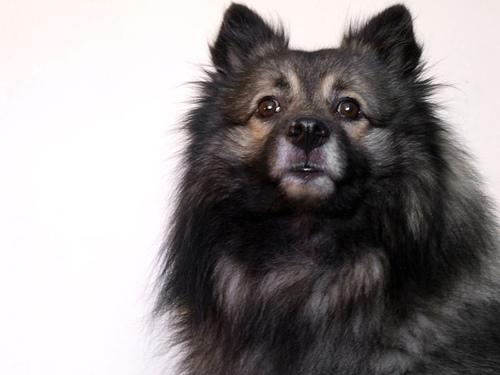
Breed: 223-n000092-keeshond